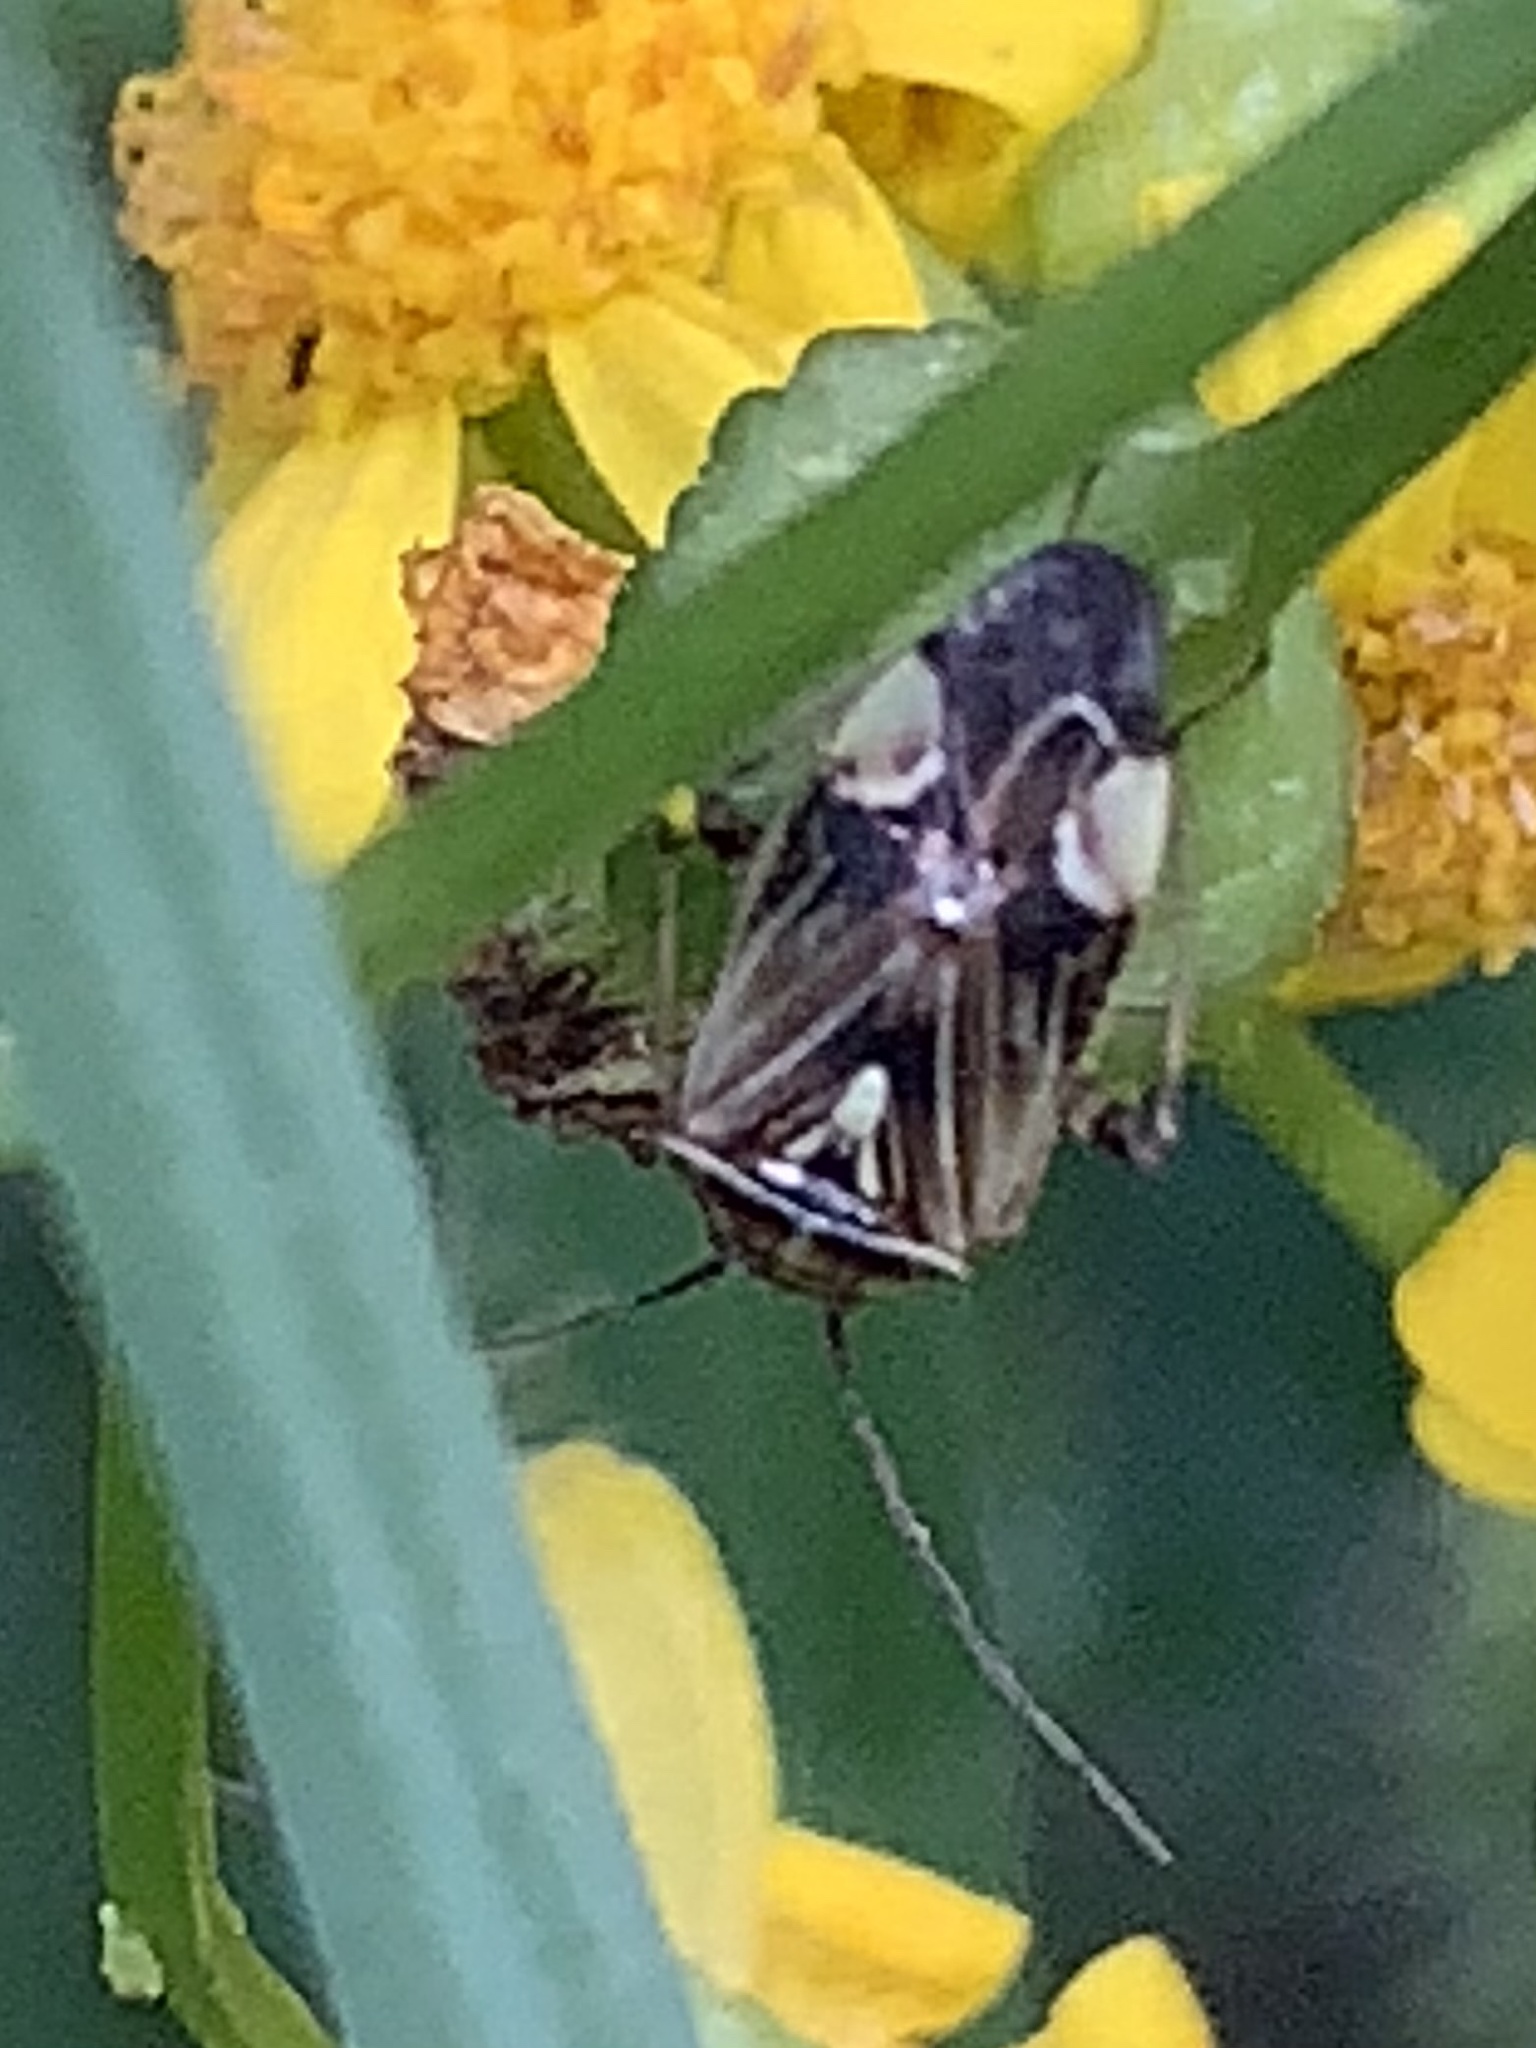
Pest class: lygus_bug